The Damned (2013 film)

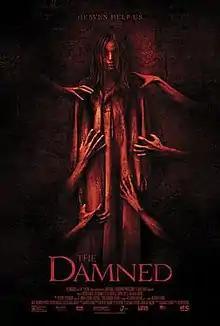

The Damned, also known as Gallows Hill, is a 2013 American horror film directed by Víctor Garcia. The film stars Peter Facinelli, Sophia Myles, Nathalia Ramos and Carolina Guerra. It shows a family and group of friends stranded in a storm and looking to seek refuge in a house inhabited by an ancient evil presence. The film was produced by Peter Block, Andrea Chung, and David Higgins, and is a joint Colombian-American production. The film had its world premiere at the Sitges Film Festival on October 17, 2014. and was released on video on demand on July 25, 2014, before a limited release by IFC Midnight on August 29, 2014. The film received generally negative reviews.